Vrancke van der Stockt

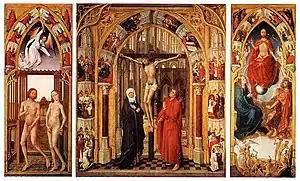
"Redemption Triptych" (c. 1455-59), oil on wood, 195 cm (76.8 in) x 326 cm (128.3 in). Collection Museo del Prado, Madrid

Vrancke van der Stockt (before 1420 - 14 June 1495) was an early Netherlandish painter. He is most notable as a "direct heir and popularizer" of Rogier van der Weyden.